Barnett Levey

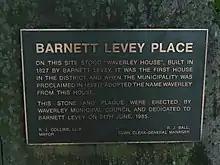
Commemoration plague at the site of Waverley House

Barnett married Sarah Emma Wilson in 1825 and they had four children. Their daughter, Frances Deborah Levvy, was an animal rights activist. Barnett's brother Solomon Levey was a prosperous merchant.